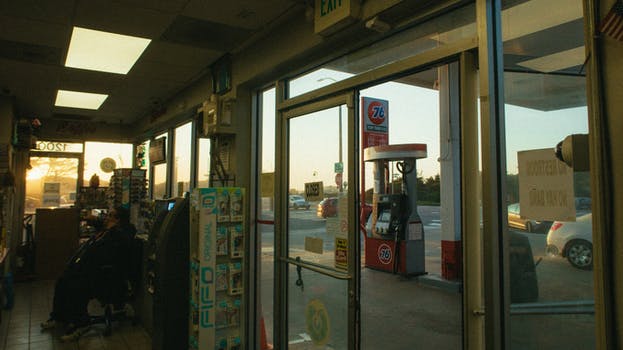
Label: No Watermark